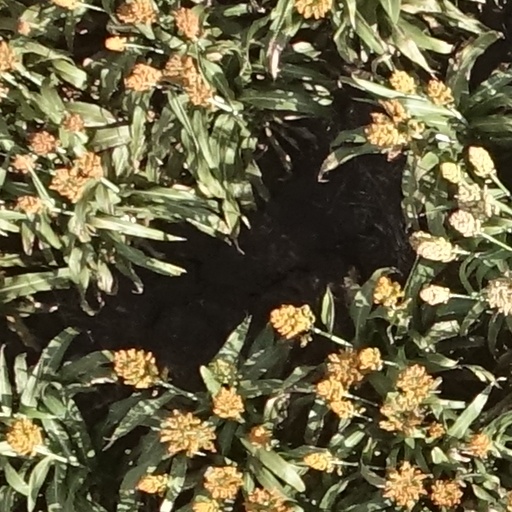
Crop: sorghum